Daun, Germany

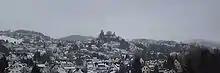
Daun in winter

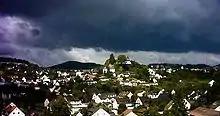
Daun in summer

On 15 May 1895, Daun was linked to the German railway network with the ' (Cross Eifel Railway). On 1 December 1909, a further railway line, the ' to Wittlich came into service. All public rail transport, however, ended in Daun more than a decade ago, although a two-hourly daytime service for tourists has been running in the summertime since 2005 on part of the '. The ', on the other hand, was torn up about a decade ago and has since become the "", a cycle path.